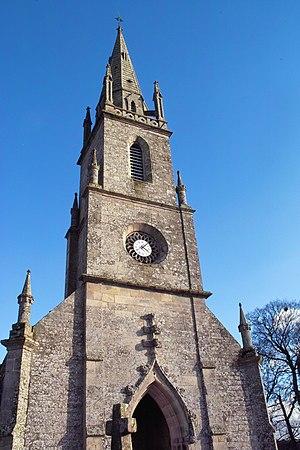
Guéhenno [geeno] est une commune française, située dans le département du Morbihan en région Bretagne.
La liste des églises du Morbihan recense de manière exhaustive les églises situées dans le département français du Morbihan. Il est fait état des diverses protections dont elles peuvent bénéficier, et notamment les inscriptions et classements au titre des monuments historiques.
L’église Saint-Pierre-et-Saint-Jean-Baptiste est une église catholique située à Guéhenno, en France.